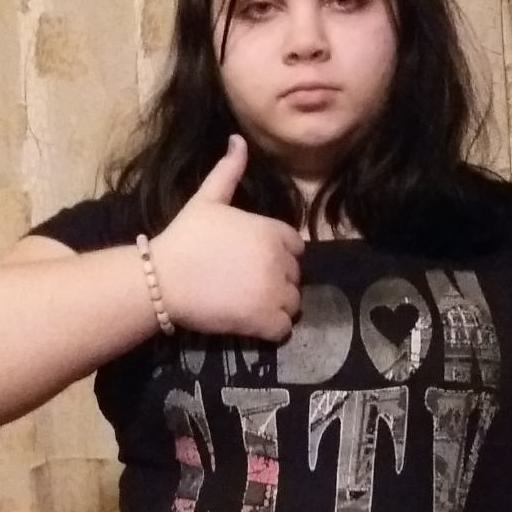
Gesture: like